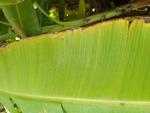
Label: xamthomonas